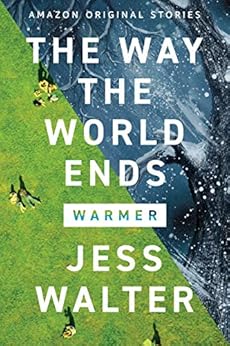
The Way the World Ends (Warmer collection)
Category: Buy a Kindle
About the Author Jess Walter is the #1 New York Times bestselling author of Beautiful Ruins . Winner of a Pushcart Prize and an Edgar Award, as well as a three-time honoree in The Best American Short Stories , Walter was also a finalist for the National Book Award for The Zero . He lives in Spokane, Washington, with his family.
Features: Sleet in Mississippi? In March? A crazy ice storm lays waste to the South in a #1 | New York Times | bestselling author’s invigorating, touching story of one slippery night, an open bar, and total abandon. | For three strangers whose paths will cross, the storm hasn’t even reached its peak. Two of them are the kind of climate scientists no one ever listens to in disaster movies. The third, against even icier opposition, has just moved to the Magnolia State to come out. Soon they’ll all be pushed closer to the edge, where the bracing winds of cataclysmic change can be so wildly liberating. | Jess Walter’s | The Way the World Ends | is part of | Warmer | , a collection of seven visions of a conceivable tomorrow by today’s most thought-provoking authors. Alarming, inventive, intimate, and frightening, each story can be read, or listened to, in a single breathtaking sitting.